Dresden Panometer

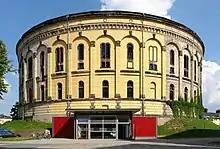
Dresden Panometer.

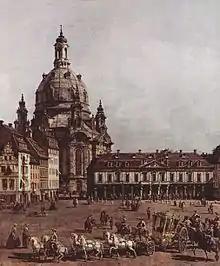
One of the "vedute" by Bernardo Bollotto which provided a basis for the panorama; this one shows the Neumarkt and the Frauenkirche.

The Dresden Panometer is an attraction in Dresden, Germany. It is a venue displaying one of two panoramic paintings of Austrian-born artist Yadegar Asisi inside a former gasometer, accompanied by an exhibition. One of the two panoramas, "Baroque Dresden" depicts Dresden as it might have appeared in 1756, the other, "Dresden 1945" shows the city after it was destroyed during World War II. The Panometer was created in 2006 by Asisi, who coined the name as a portmanteau of "panorama" and "gasometer". In 2003 he had opened a Panometer in Leipzig.